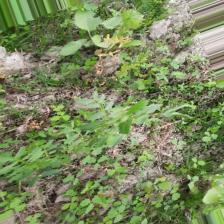
Label: Normal